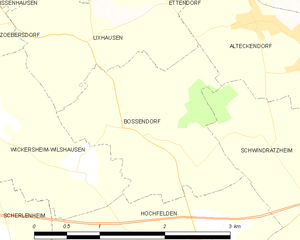
Carte des communes françaises